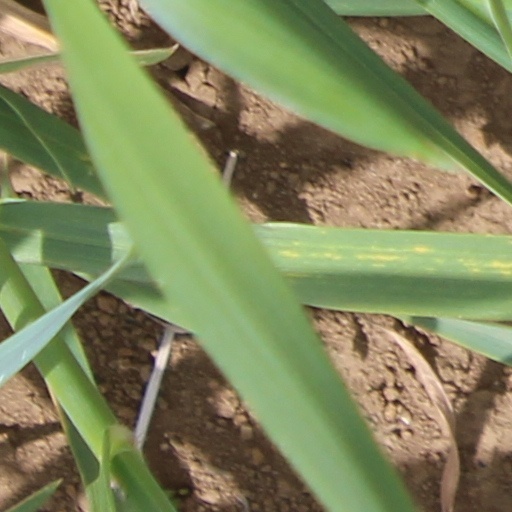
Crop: wheat